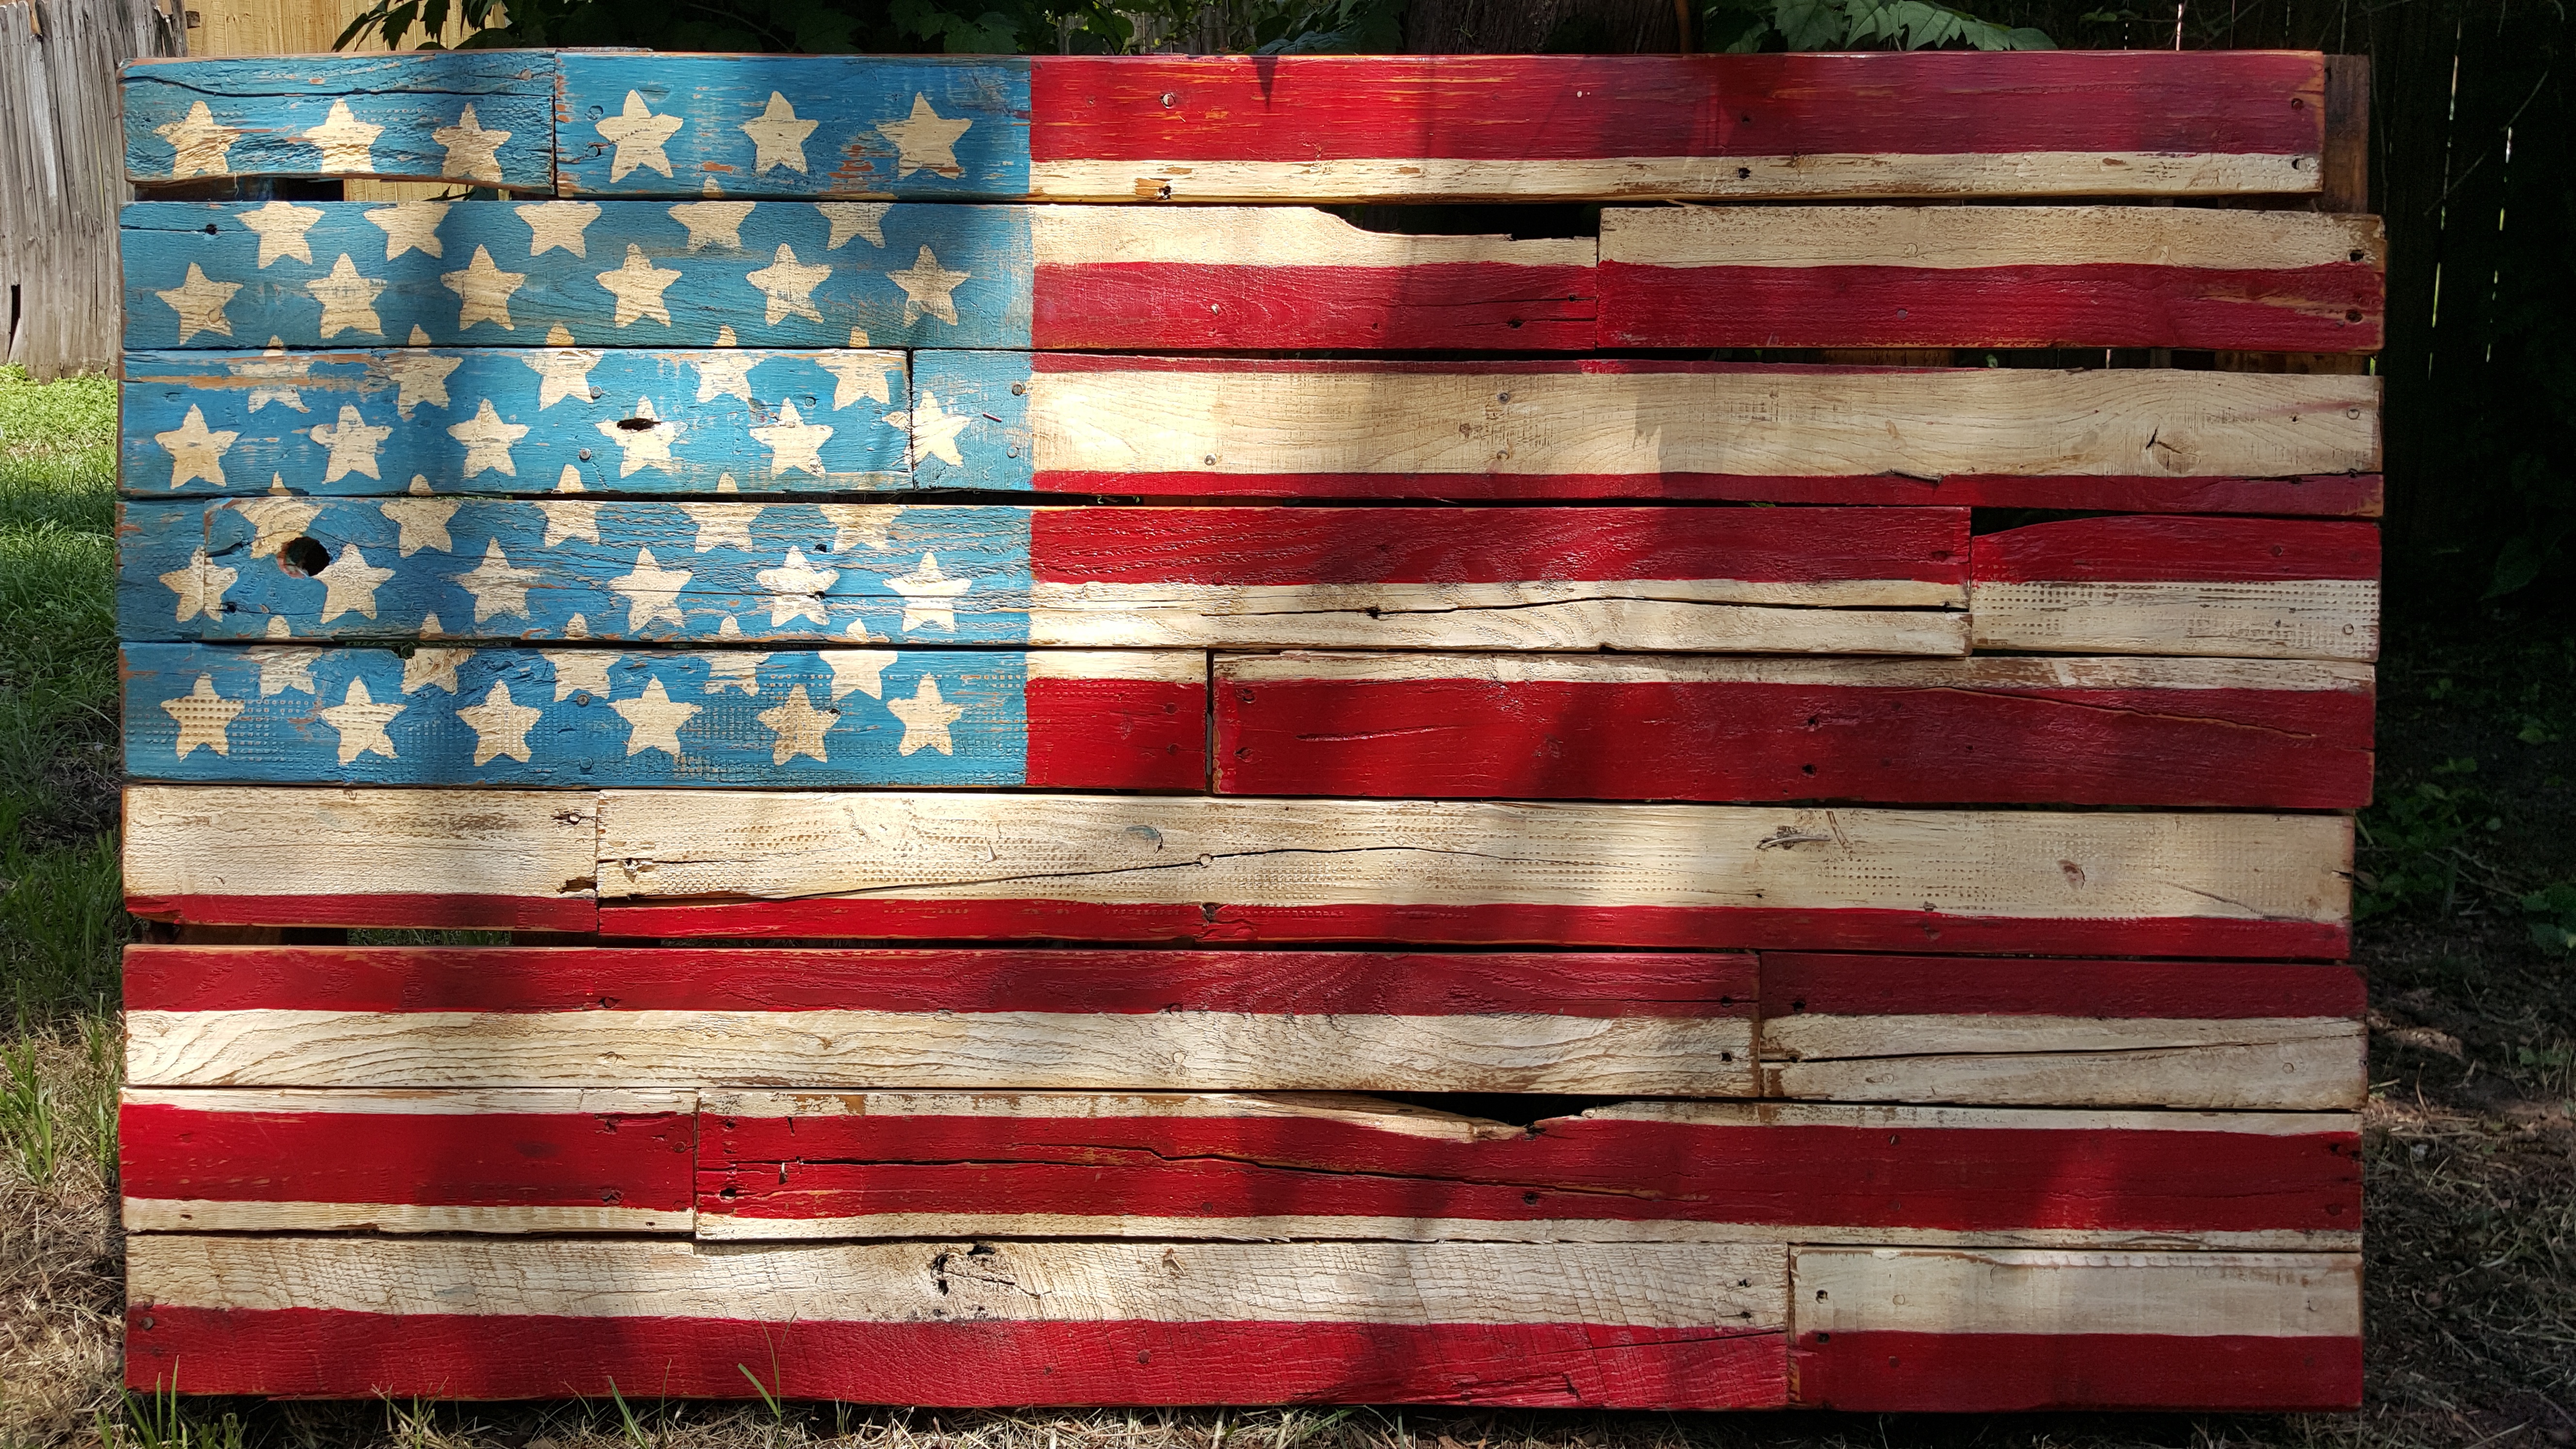
wood, texture, pattern, red, color, flag, material, interior design, textile, design, flag of the united states